Hampstead Scientific Society

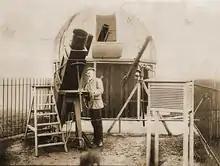
Patrick Hepburn at the observatory of the Hampstead Scientific Society circa 1910

The Hampstead Scientific Society (HSS) in north London was founded in July 1899 as the Hampstead Astronomical and General Scientific Society by P.E. Vizard. It aims to be inclusive, promoting and nurturing an interest in all branches of science, while catering for wide levels of knowledge, from layman to expert alike. The society maintains specialist astronomy and meteorology sections and runs a programme of lectures on various scientific topics in the Hampstead area of North West London.